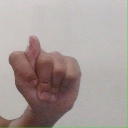
अक्षर: ट